Jungle Commando

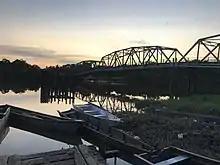
Bridge at Stolkertsijver

The Jungle Commando would soon begin primarily acting in and around the town of Moengo. On August 20, 1986, the bauxite processing plants responsible for most of the economic prosperity in the area would be shut down by the Suriname Aluminum Company due to the Jungle Commandos' increased presence in the area. The following day, on August 21, the Jungle Commandos attacked a nearby military platoon at Ajumara Kondre. These attacks led to the jungle commandos' possessing primary control over the Marowijne, Lawa, and Tapanahoni rivers. This control over the local waterways eventually resulted in many hijackings. The first of which took place that September when the jungle commando ceased control over an engined Cessna at Apetina. Nearing the end of November 1986, the Jungle Commando would be responsible for the destruction of two bridges on the east–west highway into Moengo, leading to their inevitable takeover of the area. Soon after, on December 1, the Surinamese government would issue a state of emergency for the area, and on the following day, the Jungle Commando would be driven out of Moengo. In late December, the Jungle Commando would kidnap the son of "Granman" Belfon Aboikoni to signal that they were still in the area and had only moved up river toward central Suriname. In January 1987, the Jungle Commando bombed multiple power lines, causing an aluminum refinery to shut down and a citywide blackout to occur in Paramaribo because of the Afobaka dam losing power. The next month, in February, the Moengo powerhouse would be destroyed, as well as a palm oil plantation in Patamacca. This caused the village of Pokigron to request military support to help ward off the Jungle Commandos as the area was now in economic disarray. In May 1987, the Jungle Commandos continued to attack Moengo and Albina until military forces secured the area. Over the next two years, the military presence would dwindle again and the Jungle Commando would return to take over Moengo for a second time in October 1989, this time with the help of a splinter group headed by Kofi Ajomopong.